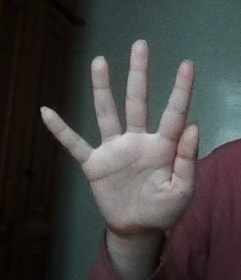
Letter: sheen